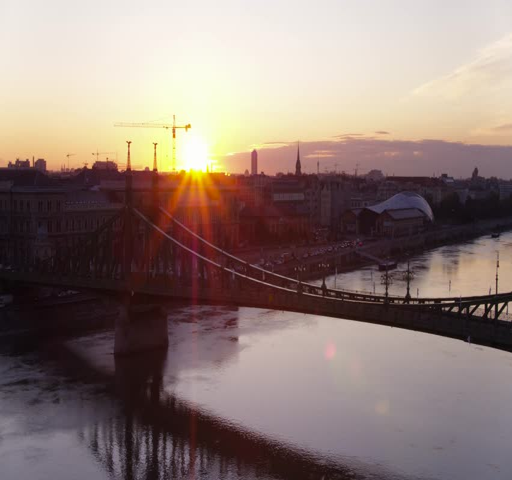
aerial view of downtown and bridge in sunrise - drone video